Shilling

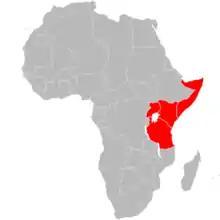
Countries in Africa where the currency is called shilling.

One abbreviation for shilling is s (for , see £sd). Often it was expressed by a solidus symbol (which may have begun as a substitute for ) thus '1/9' means "one shilling and ninepence". A price expressed as a number of shillings with no additional pence was often written as the number, a solidus and a dash: thus for example ten shillings was written '10/-'. Two shillings and sixpence (half a crown, or an eighth of a £) was written as '2/6', rarely as '2s6d' ('d' being the abbreviation for , a penny). The shilling itself was equal to twelve pence. In the traditional pounds, shillings and pence system, there were 20 shillings per pound and 12 pence per shilling, making 240 pence in a pound.